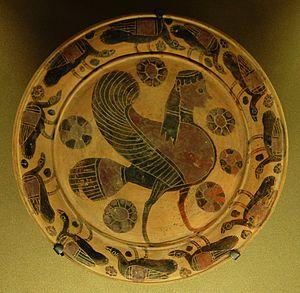
Sirène. Plat béotien à figures noires, v. 570–560 av. J.-C., découvert à Tanagra.
Paul Daniel Olivier Rayet est un archéologue et helléniste français.